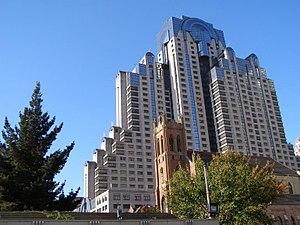
Le San Francisco Marriott est un gratte-ciel de style Post-moderne de 133 mètres de hauteur construit à San Francisco en Californie aux États-Unis en 1989.
Marriott International, Inc. est un groupe hôtelier américain spécialisé dans l'hôtellerie de luxe.
La liste des plus hautes constructions de San Francisco classe par hauteur les gratte-ciel édifiés dans les limites de la commune de San Francisco en Californie. Actuellement, le plus haut immeuble de la ville est la Transamerica Pyramid, qui mesure 260 mètres et qui est le 32ᵉ gratte-ciel le plus haut des États-Unis. Le deuxième plus grand immeuble s’appelle 555 California Street : il abrite les bureaux du Bank of America Center.